Hutchinson Central Technical High School

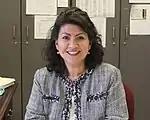
Principal, Dr. Gabrielle Morquecho

The school offers a number of extra-curricular activities. Sports teams include: football, basketball, baseball, softball, soccer, hockey, swimming, rowing, golf, and Track. The school also features a number of clubs and organizations including: Student Council, Students Against Drunk Driving, GSA (Gay-Straight Alliance), Kappa Sigma Phi, Drama Club, JROTC, Foreign Language Clubs, Engineering Organizations, Drill Team, Cheerleading and a school newspaper club. Staff-led musical instruction supports several musical groups including a jazz ensemble, concert band and marching band.